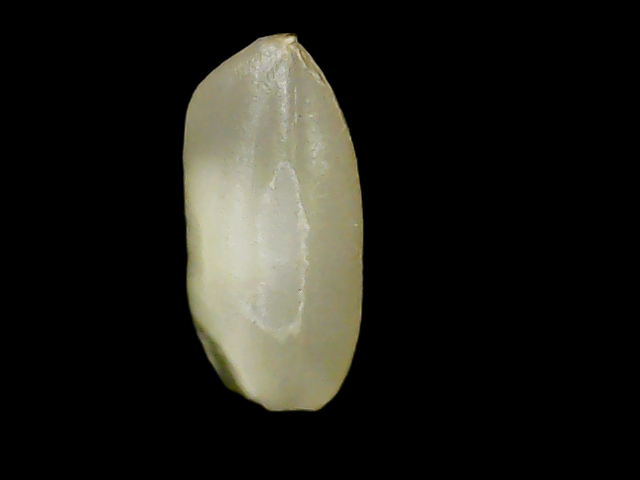
Rice variety: Binadhan10